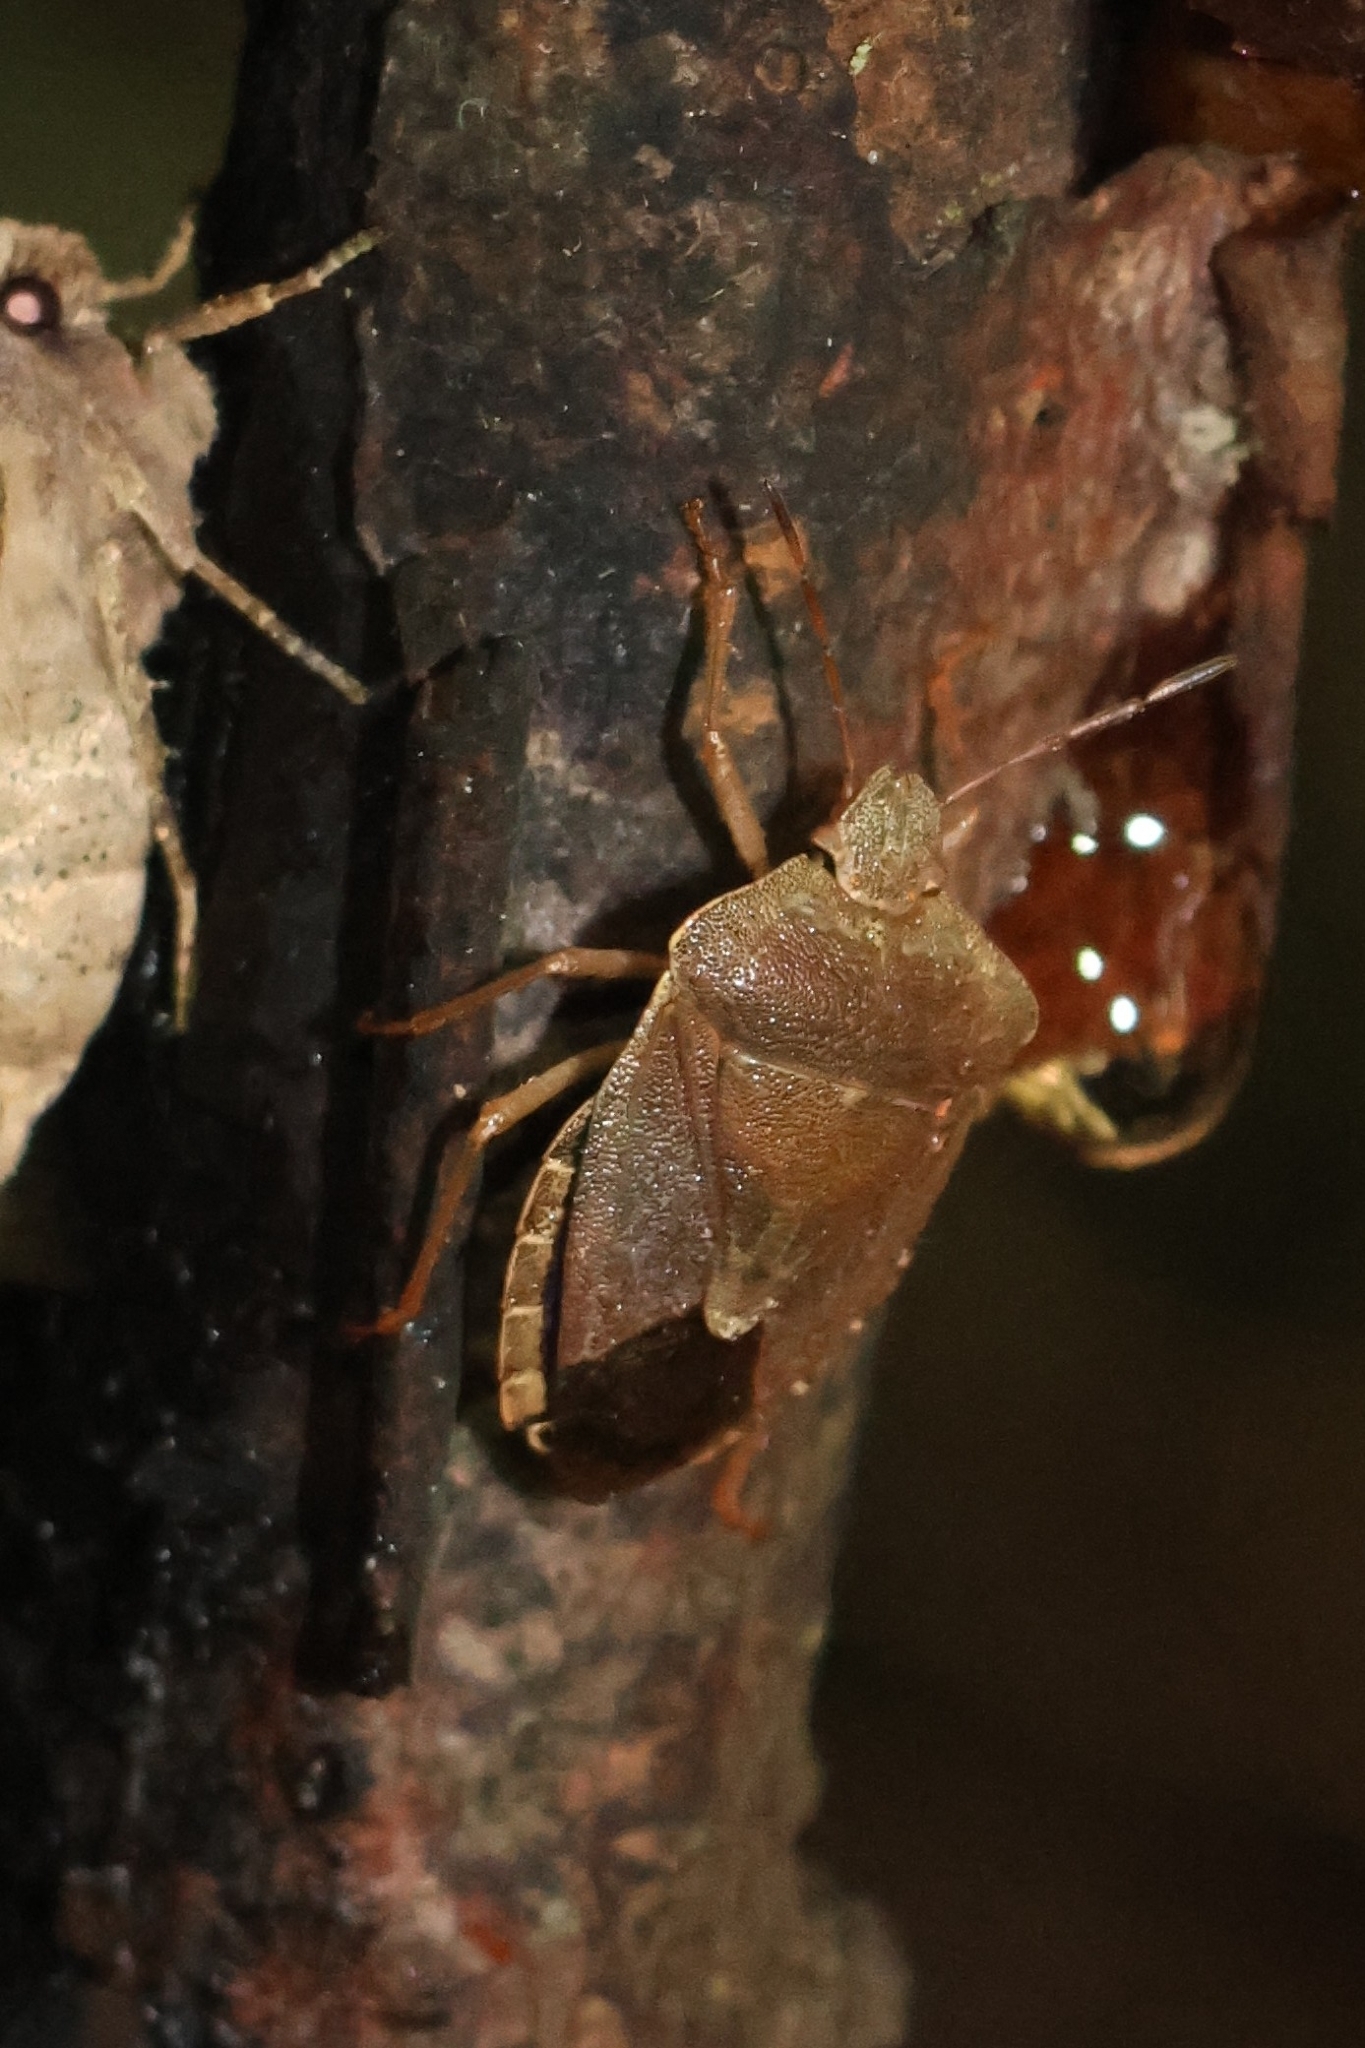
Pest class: stink_bug